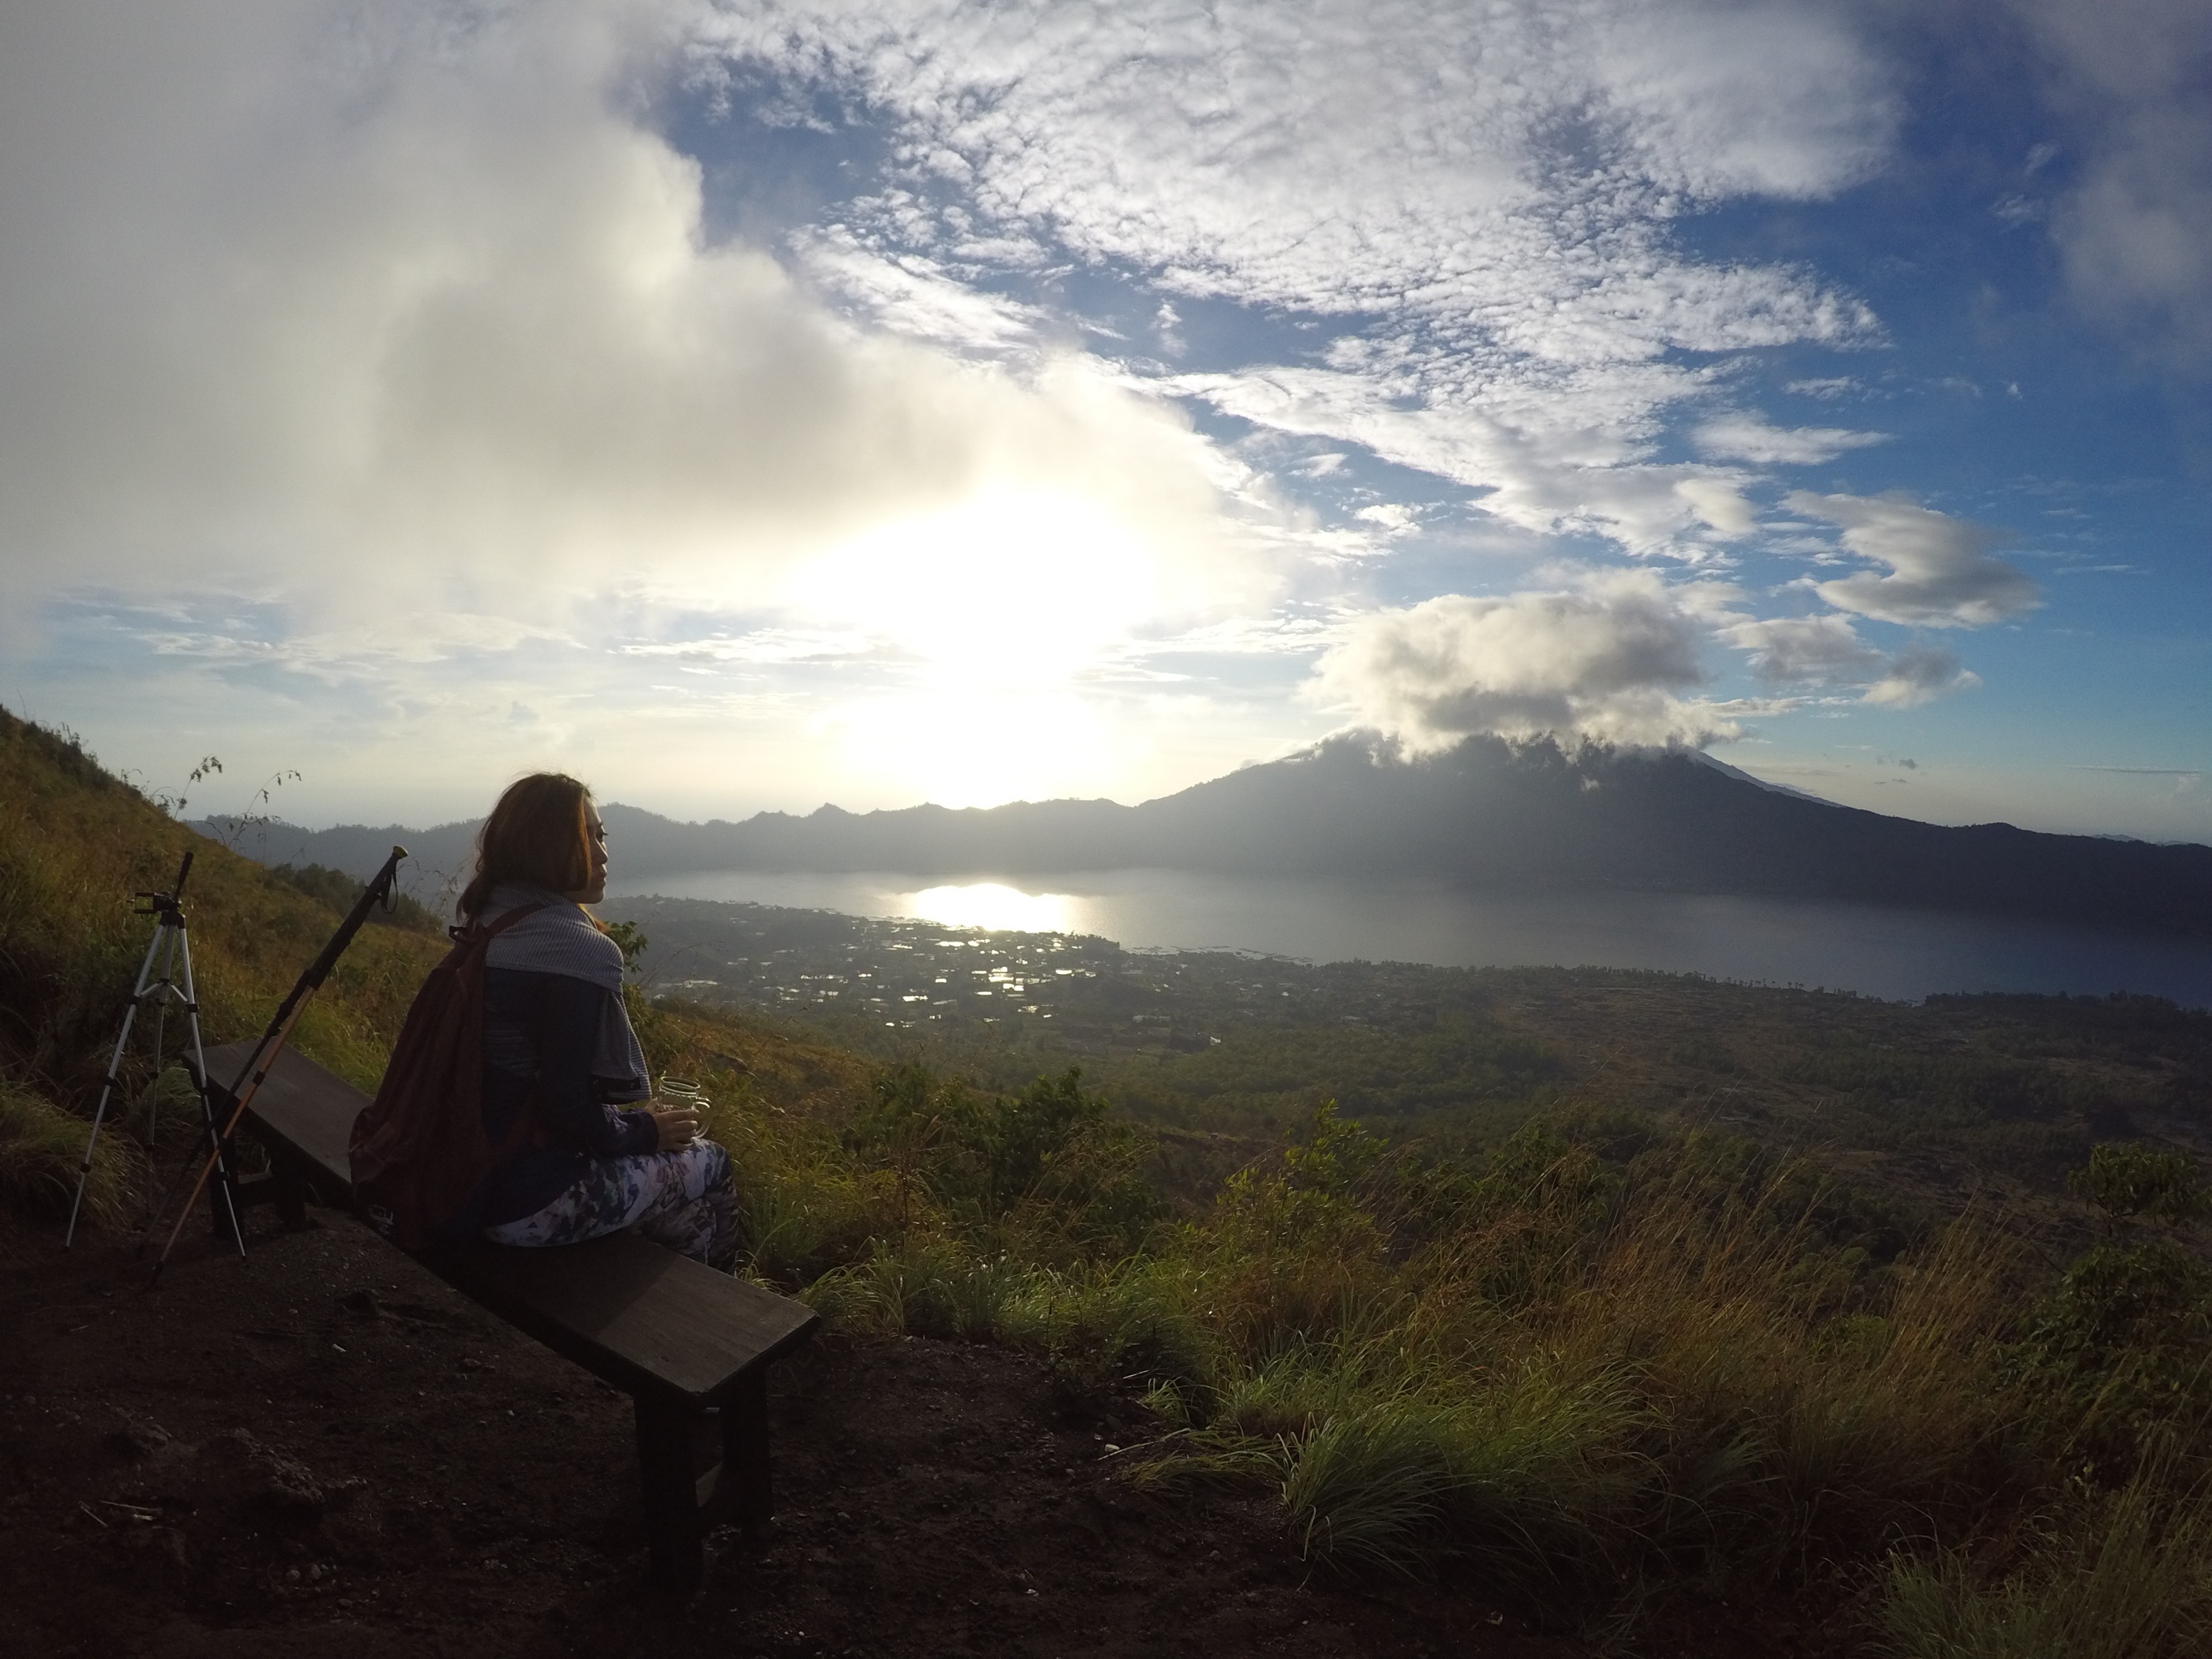
landscape, sea, coast, nature, rock, horizon, wilderness, walking, mountain, cloud, sky, sun, sunrise, sunset, sunlight, morning, hill, lake, mountain range, dusk, evening, ridge, summit, loch, rural area, landform, atmospheric phenomenon, mountainous landforms